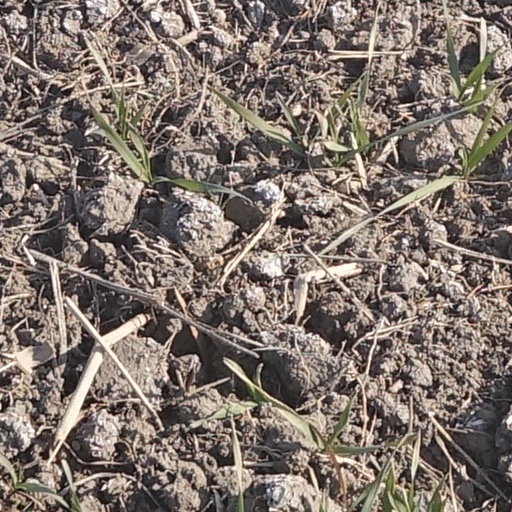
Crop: wheat